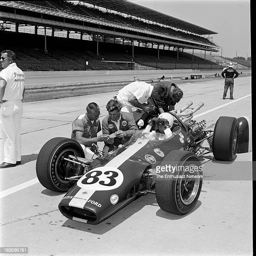
racecar driver sits in the pits in brand powered automotive industry business